Active learning

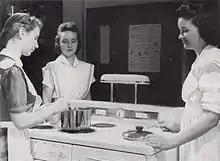
Shimer College Home Economics cooking 1942

A meta-analysis of 225 studies comparing traditional lecture to active learning in university math, science, and engineering courses found that active learning reduces failure rates from 32% to 21%, and increases student performance on course assessments and concept inventories by 0.47 standard deviations. Because the findings were so robust with regard to study methodology, extent of controls, and subject matter, the National Academy of Sciences publication suggests that it might be unethical to continue to use traditional lecture approach as a control group in such studies. The largest positive effects were seen in class sizes under 50 students and among students under-represented in STEM fields.